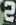
Number: 2